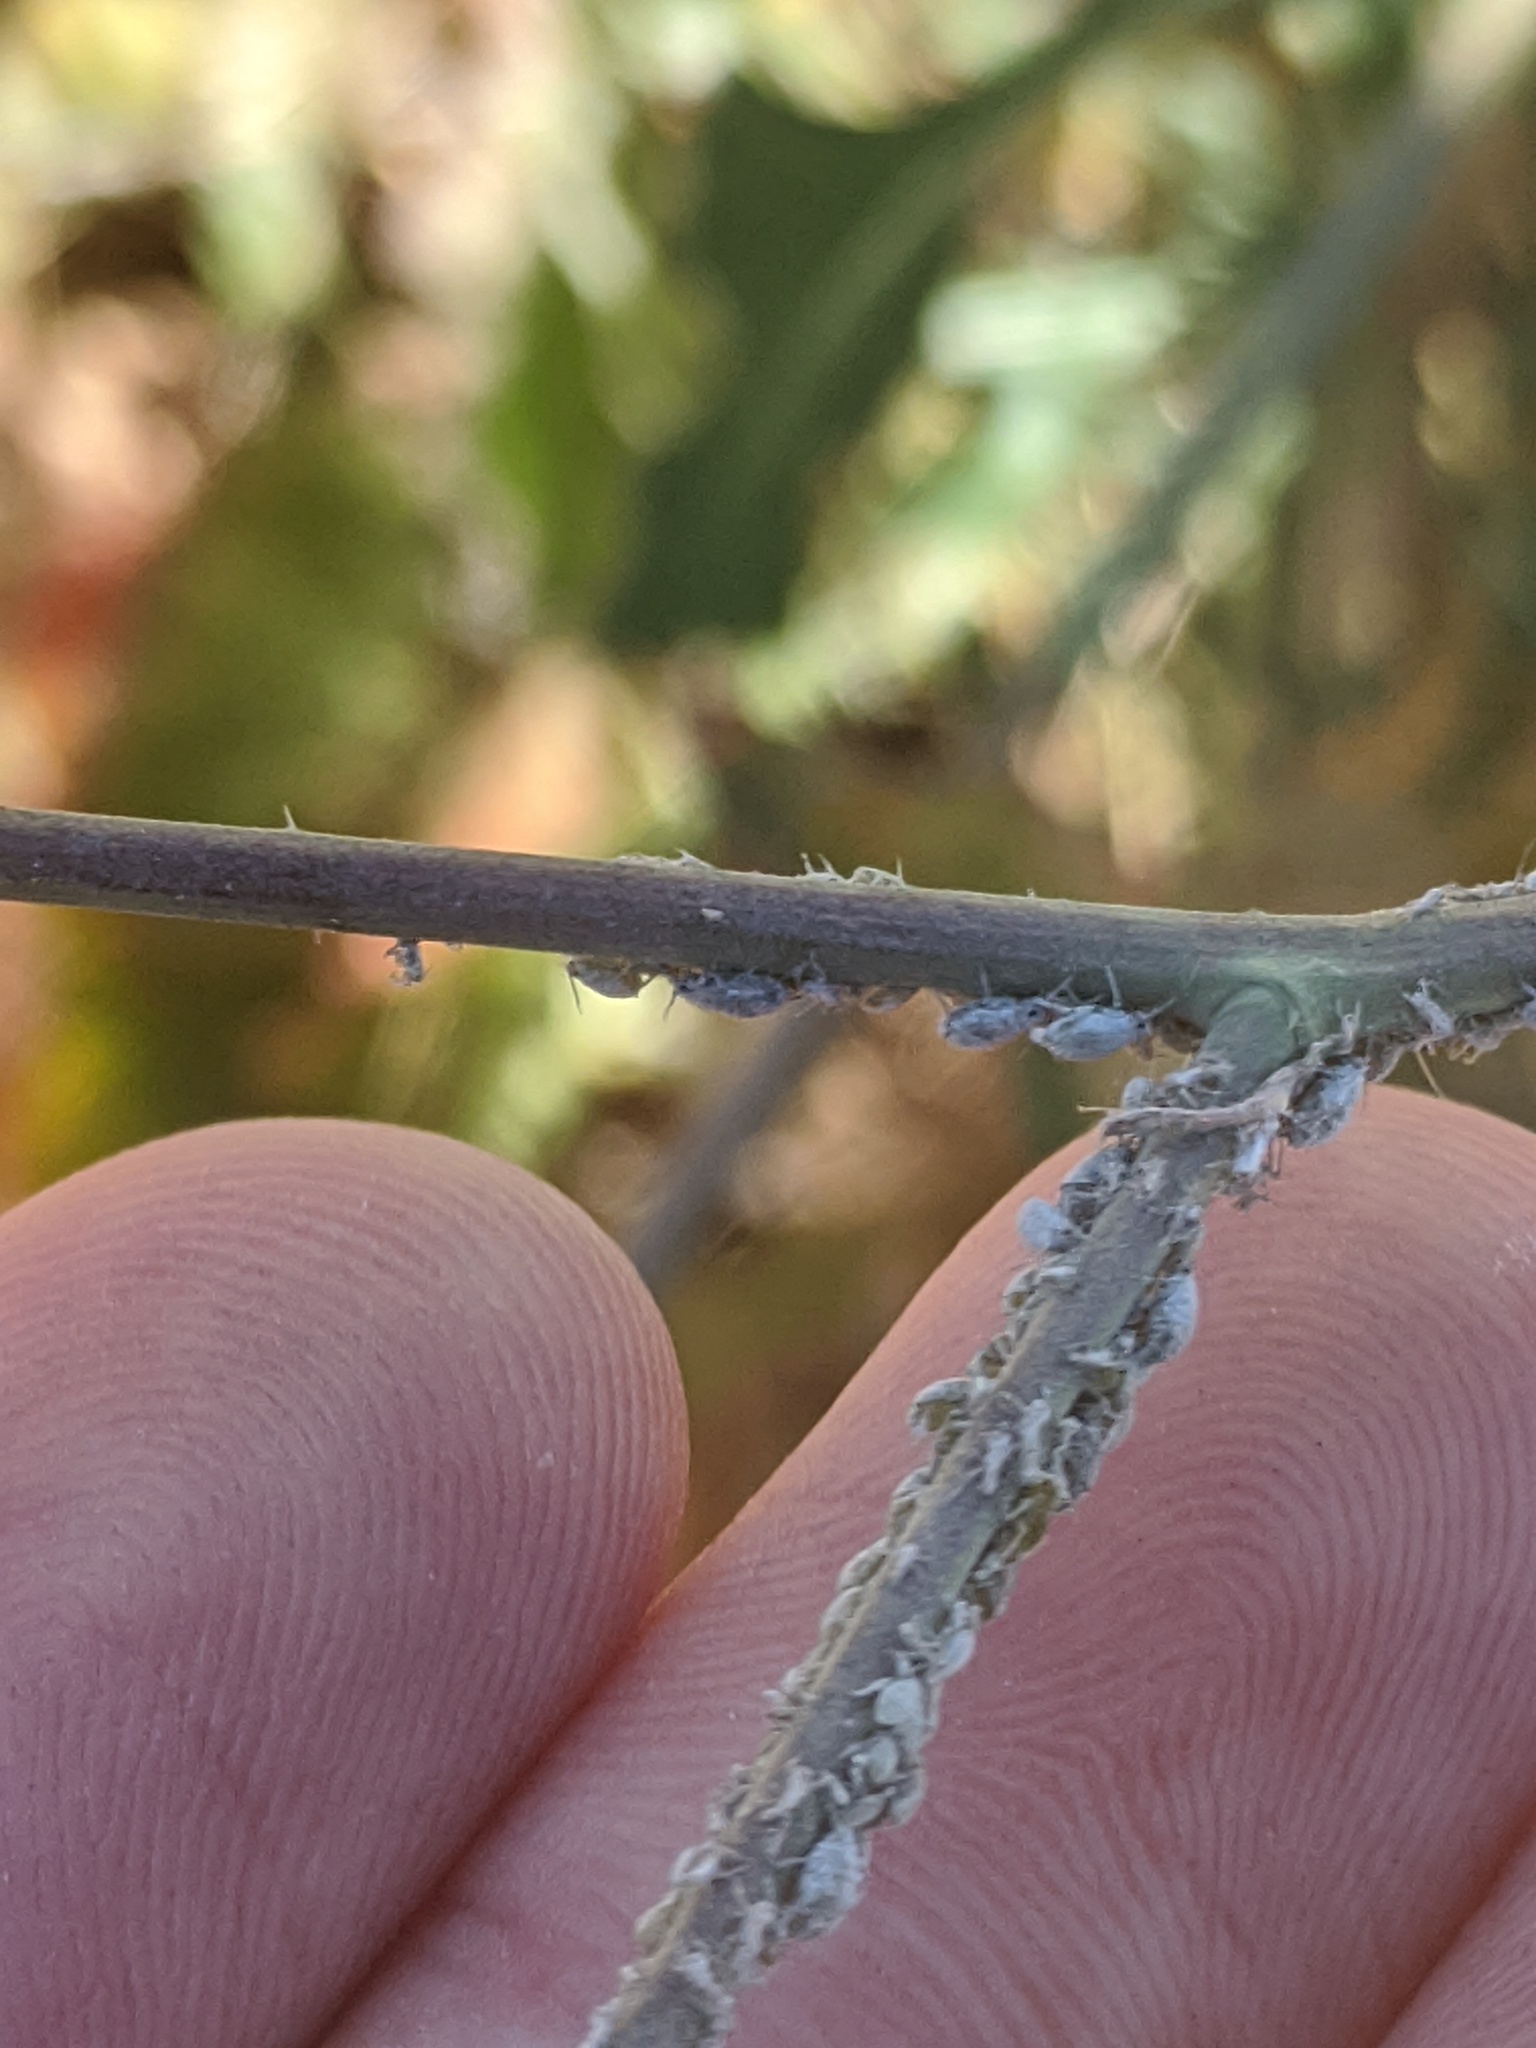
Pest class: cabbage_aphid